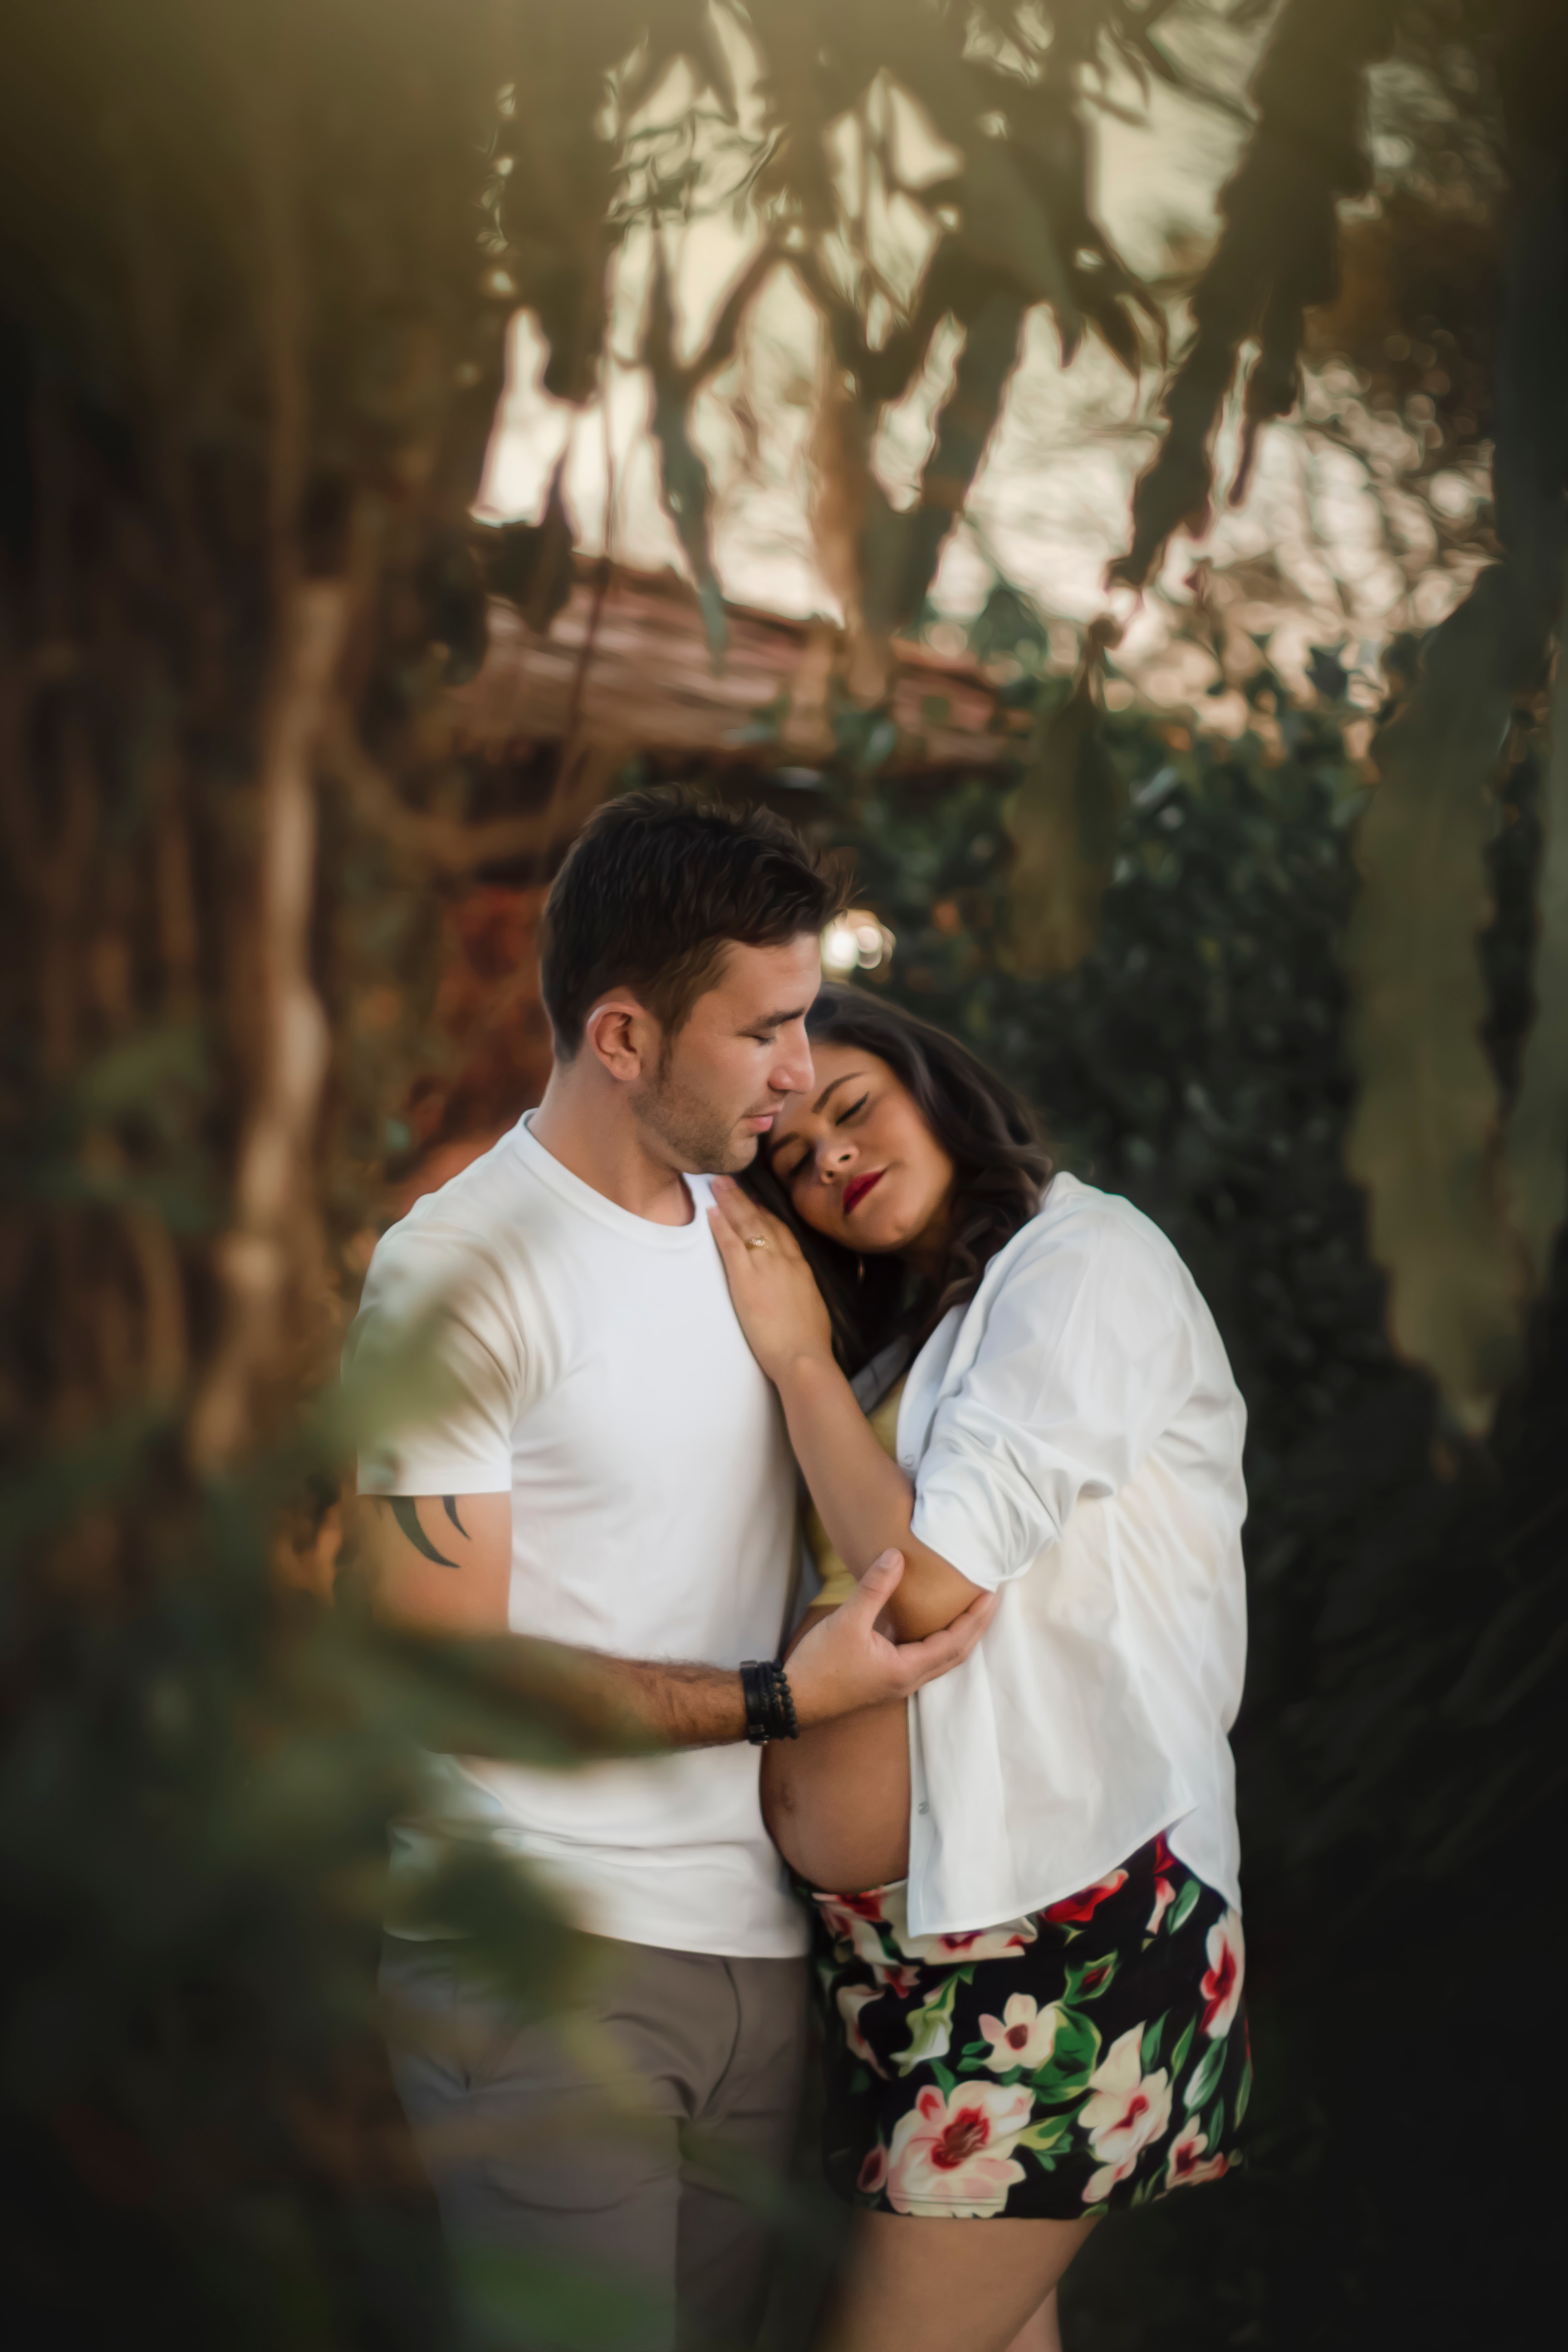
People in nature, photograph, romance, love, lady, yellow, photography, botany, forehead, tree, smile, honeymoon, interaction, fun, gesture, happy, sunlight, ceremony, vacation, plant, photo shoot, forest